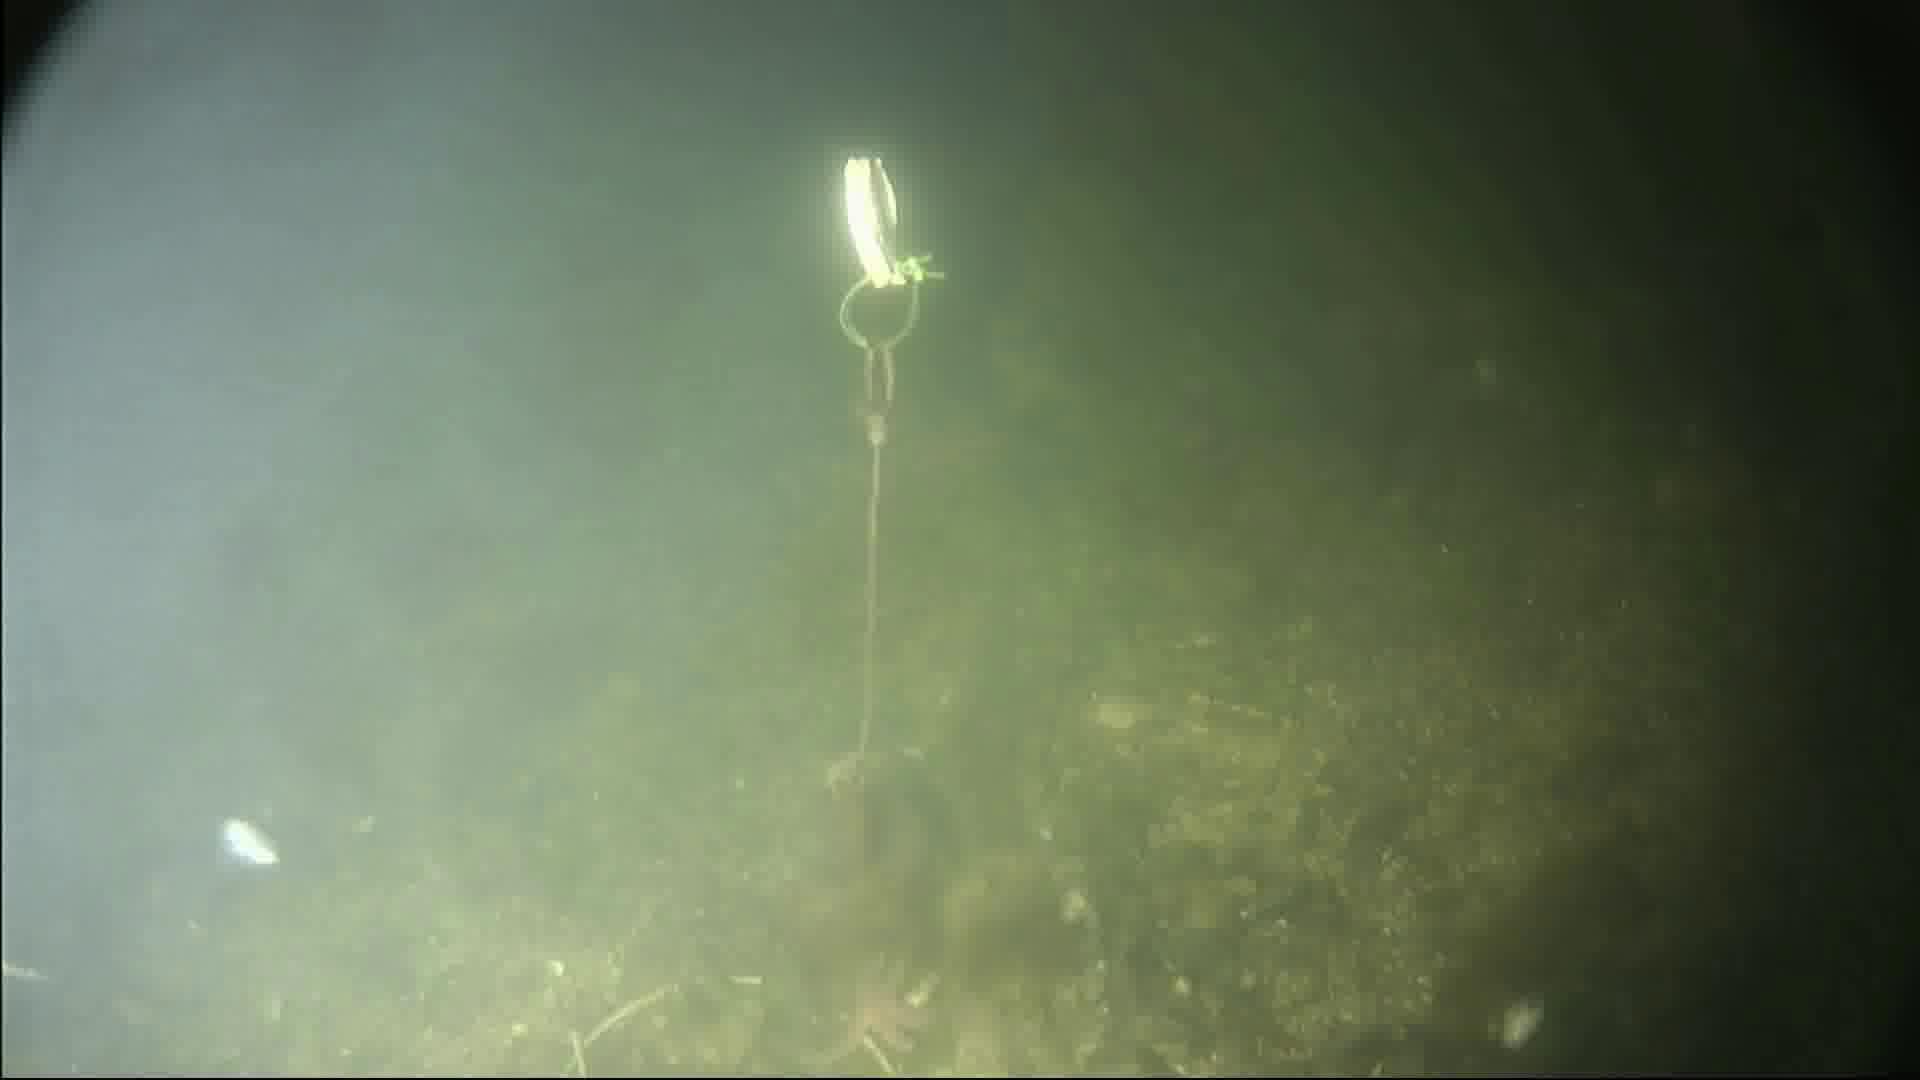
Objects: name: starfish
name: crab
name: small_fish